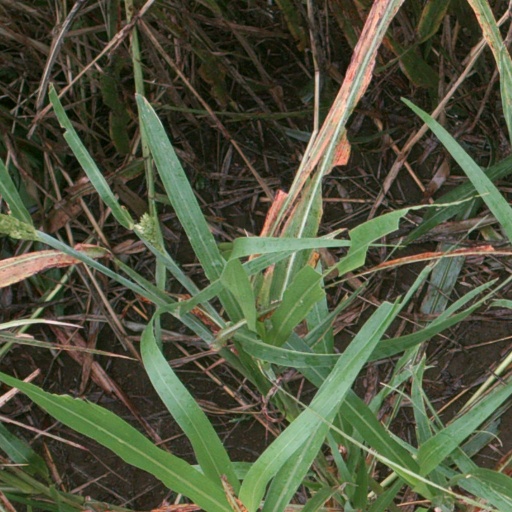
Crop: sorghum